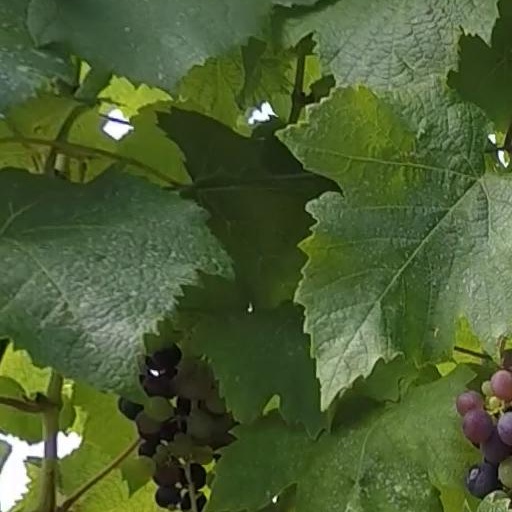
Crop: grape